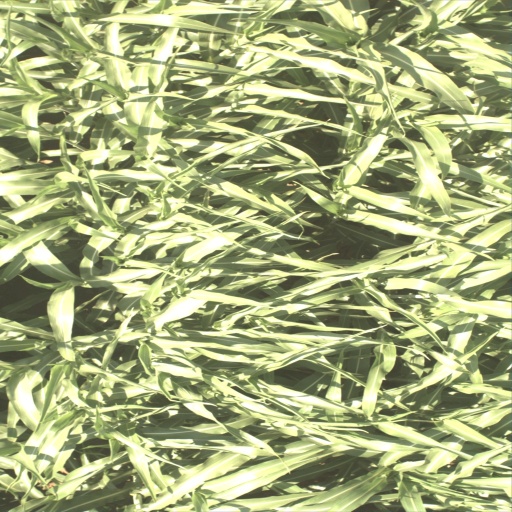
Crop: sorghum